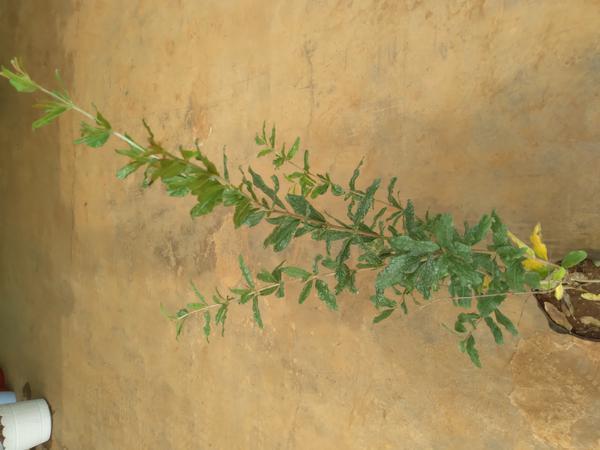
Plant: Pomegranate